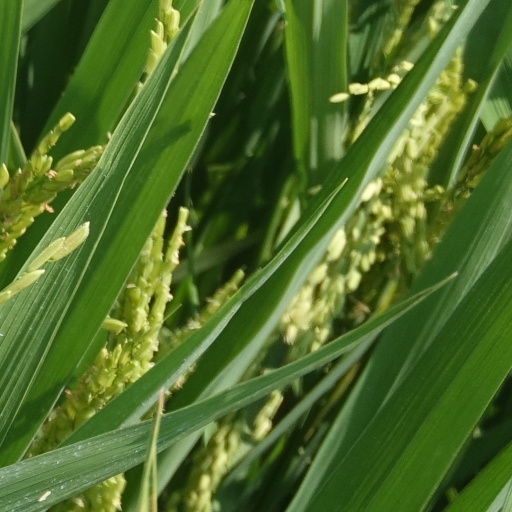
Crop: rice